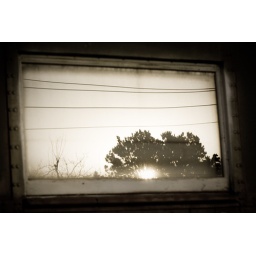
reflection in the rail car window